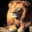
Label: lion